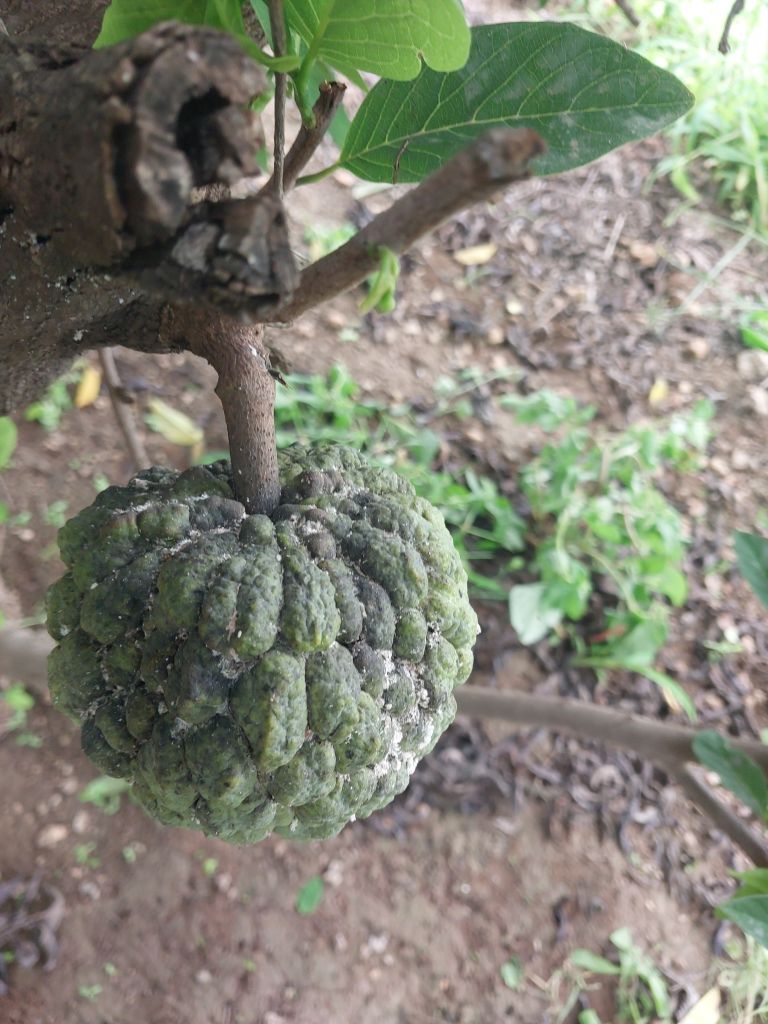
Disease label: Blank Canker